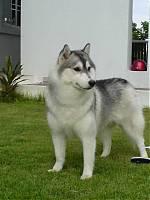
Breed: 232-n000083-Eskimo_dog